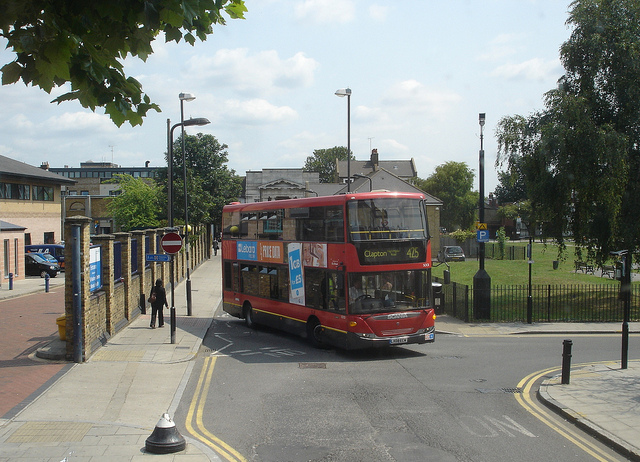
A double deck tour bus making a left turn onto a street.

A passenger bus with two levels making a turn.

A double decker bus pulling out in front of a grassy area.

The city bus is traveling down the street.